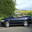
Label: automobile